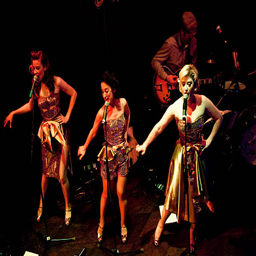
musician , swing artist and musical artist of swing artist perform on stage .